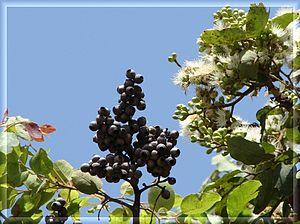
Le Corymbia torelliana est une espèce d'arbre du genre Corymbia.